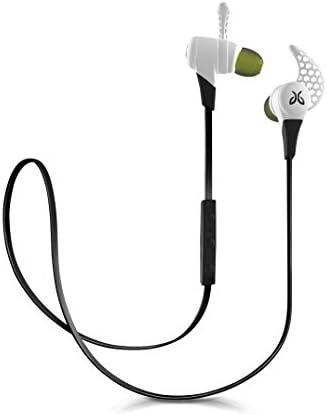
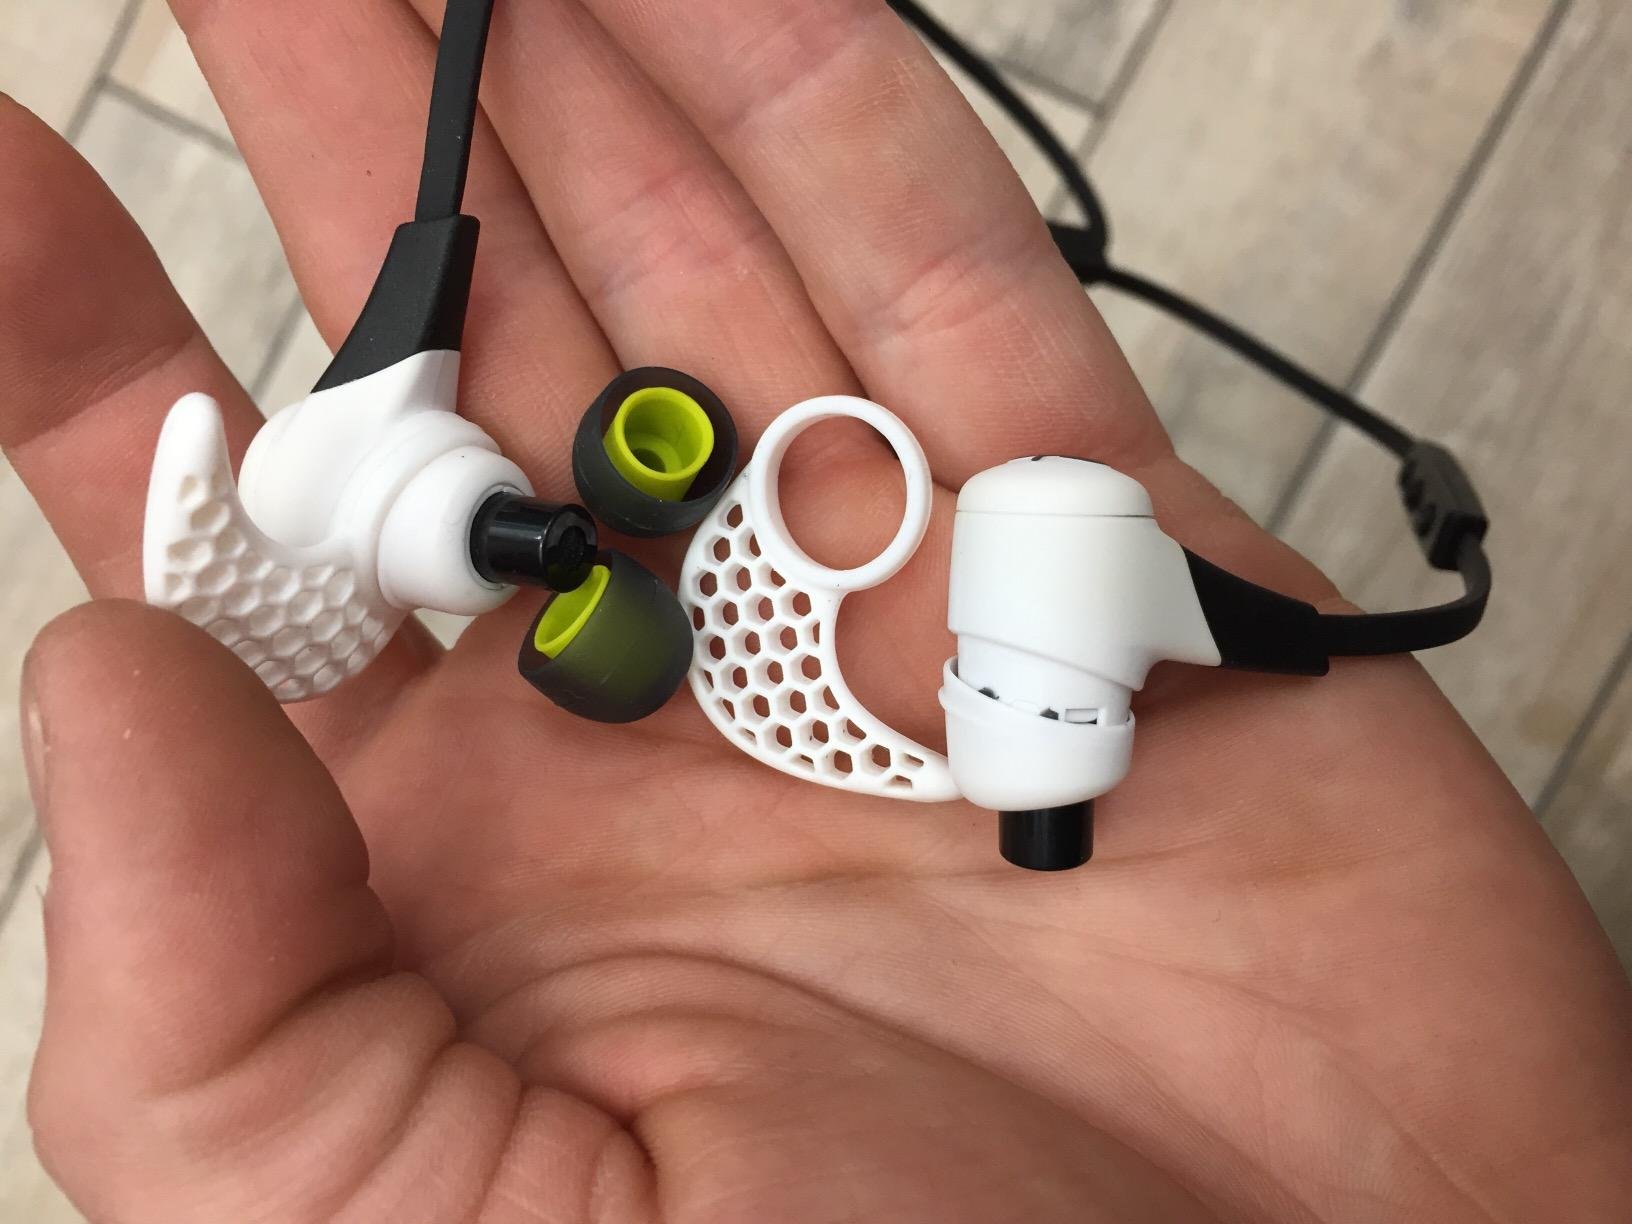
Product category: headphones
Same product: yes